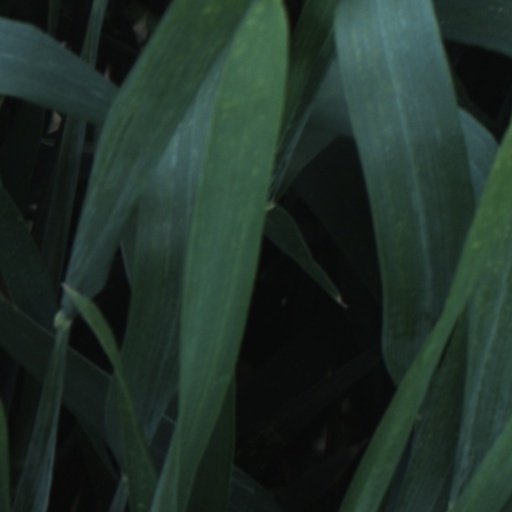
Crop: wheat